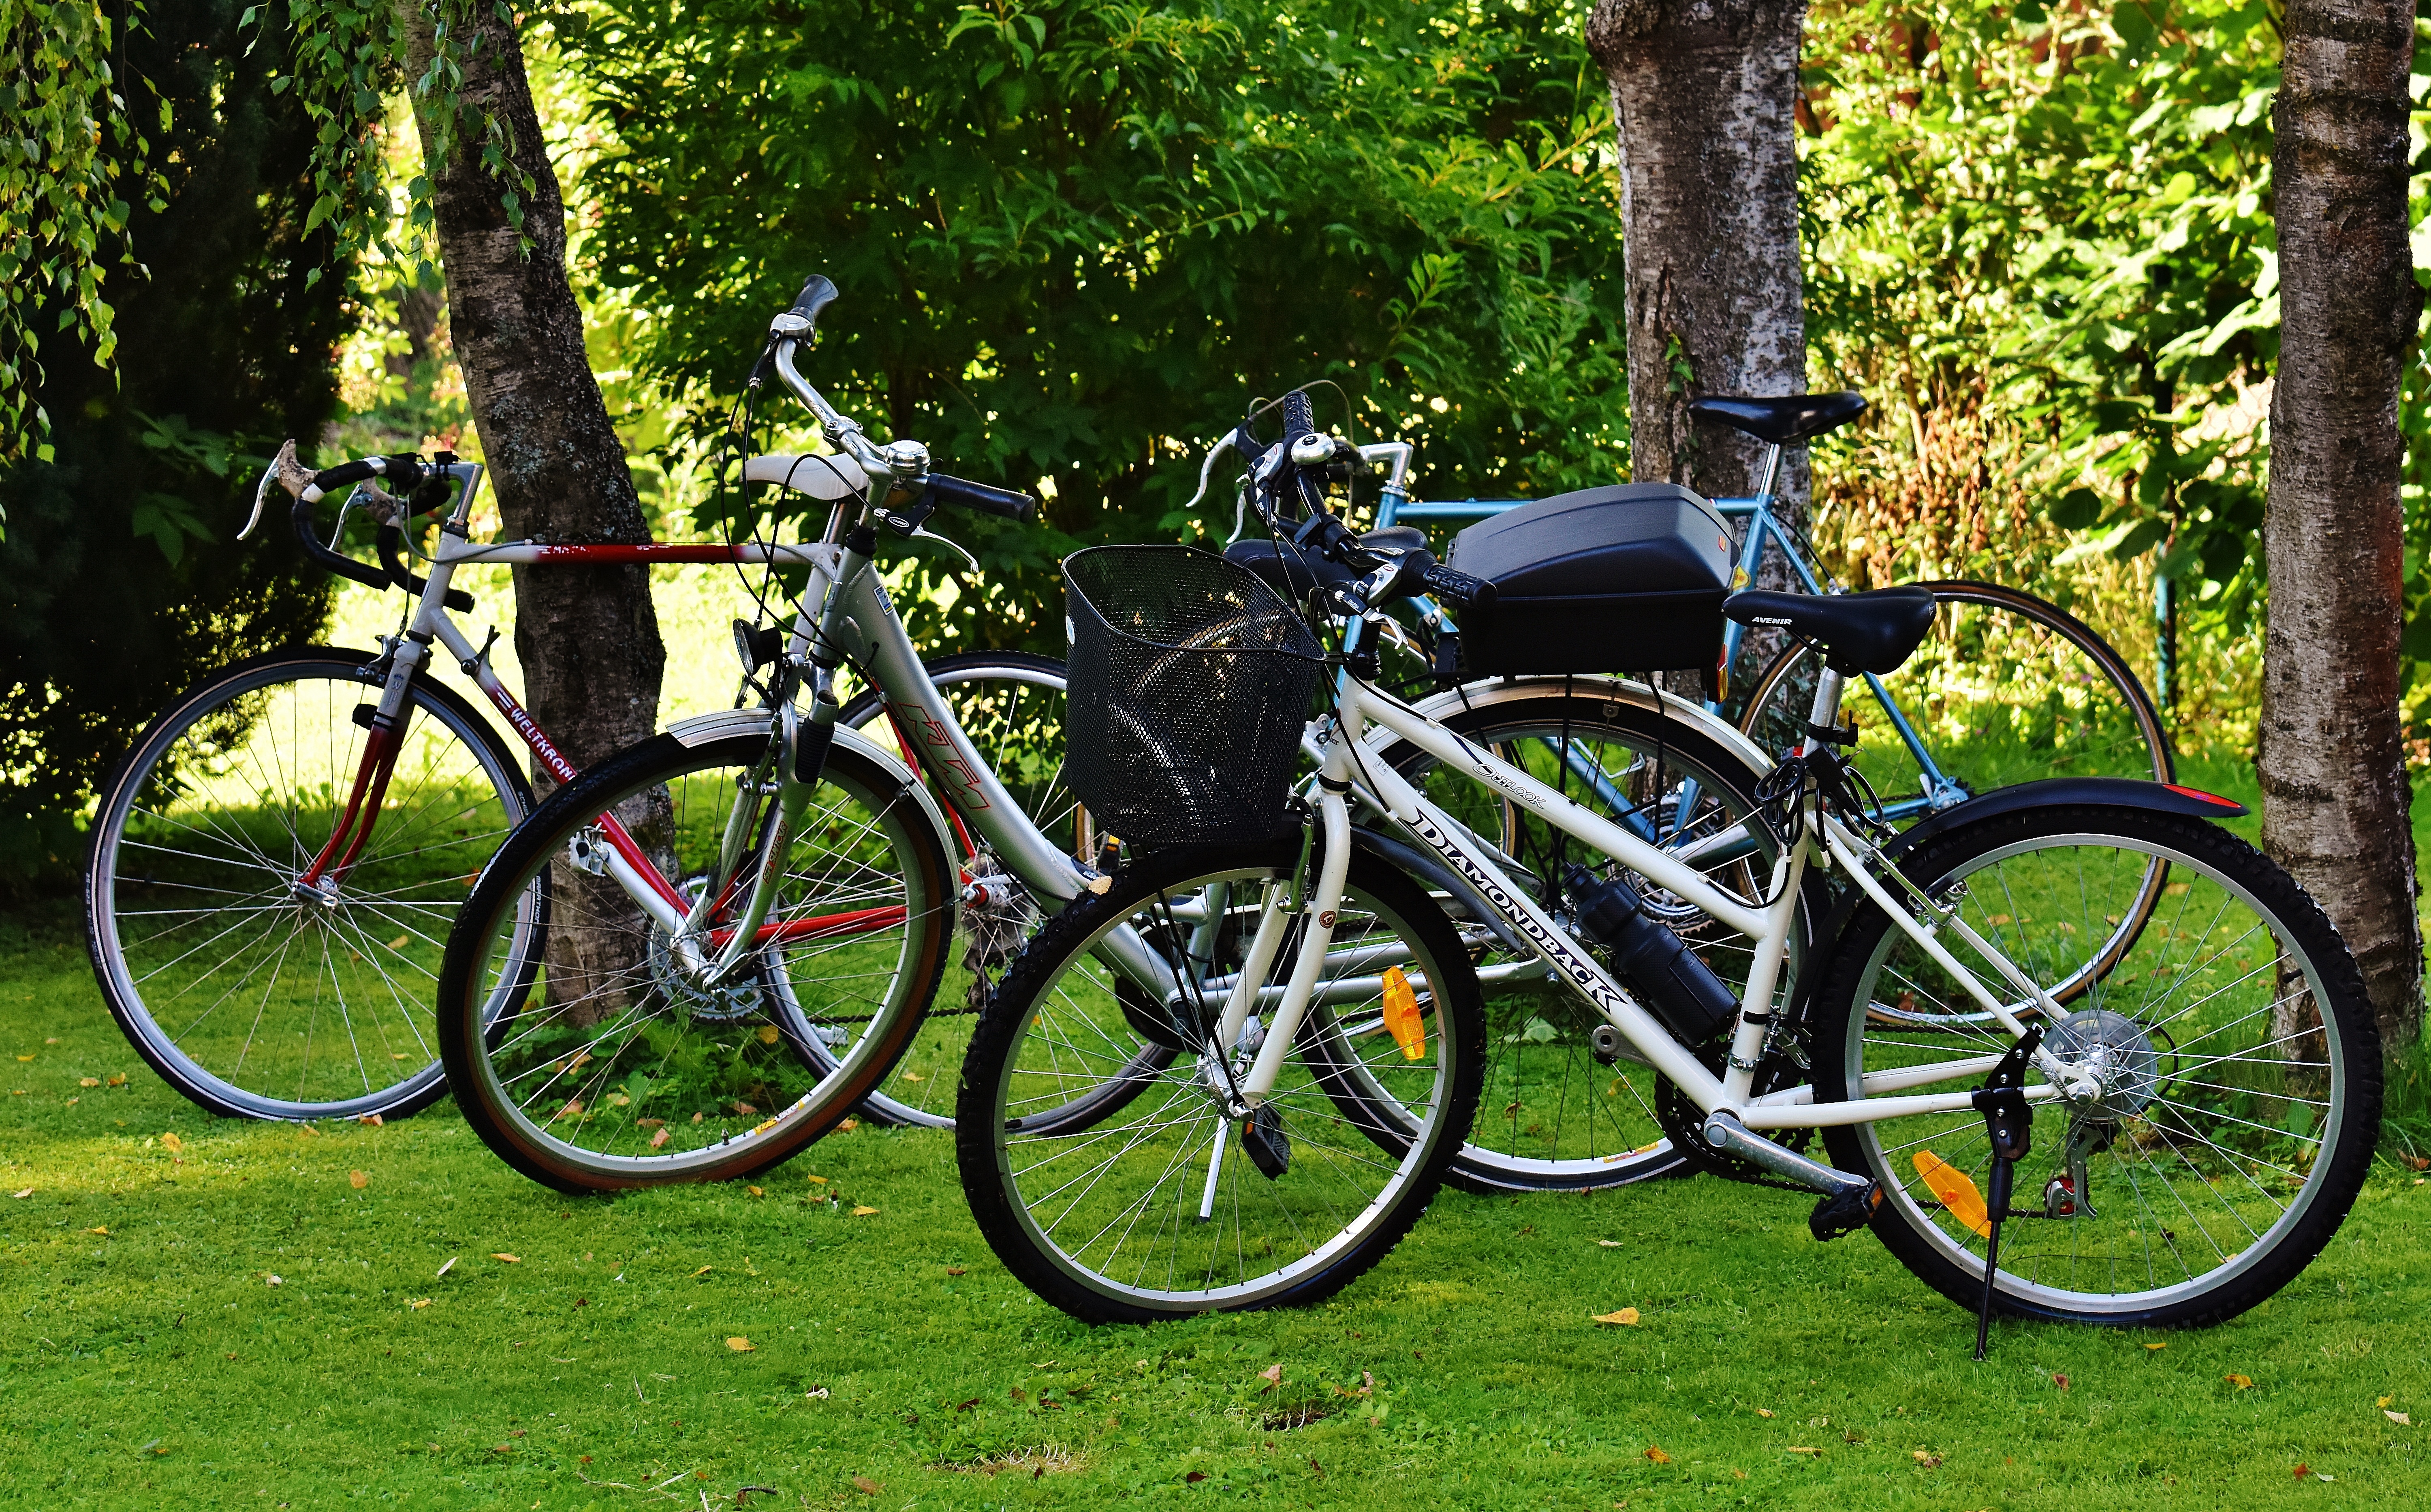
nature, sport, meadow, wheel, bicycle, bike, environment, vehicle, leisure, healthy, cycle, sports equipment, mountain bike, cycling, bicycles, wheels, locomotion, more, two wheeled vehicle, bicycle tour, bike ride, road cycling, land vehicle, cyclo cross bicycle, road bicycle, racing bicycle, hybrid bicycle